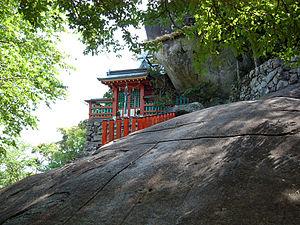
Le Kamikura-jinja est un sanctuaire shinto situé à Shingu, sur le flanc du mont Gongenyama. Il fait partie des routes du pèlerinage de Kumano.